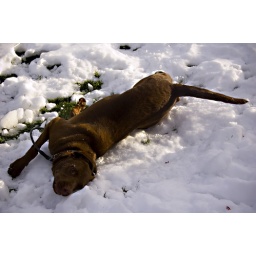
Stewey LOVES the snow. He loves to get down, plant his face in it and roll around. He's crazy!